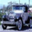
Label: automobile